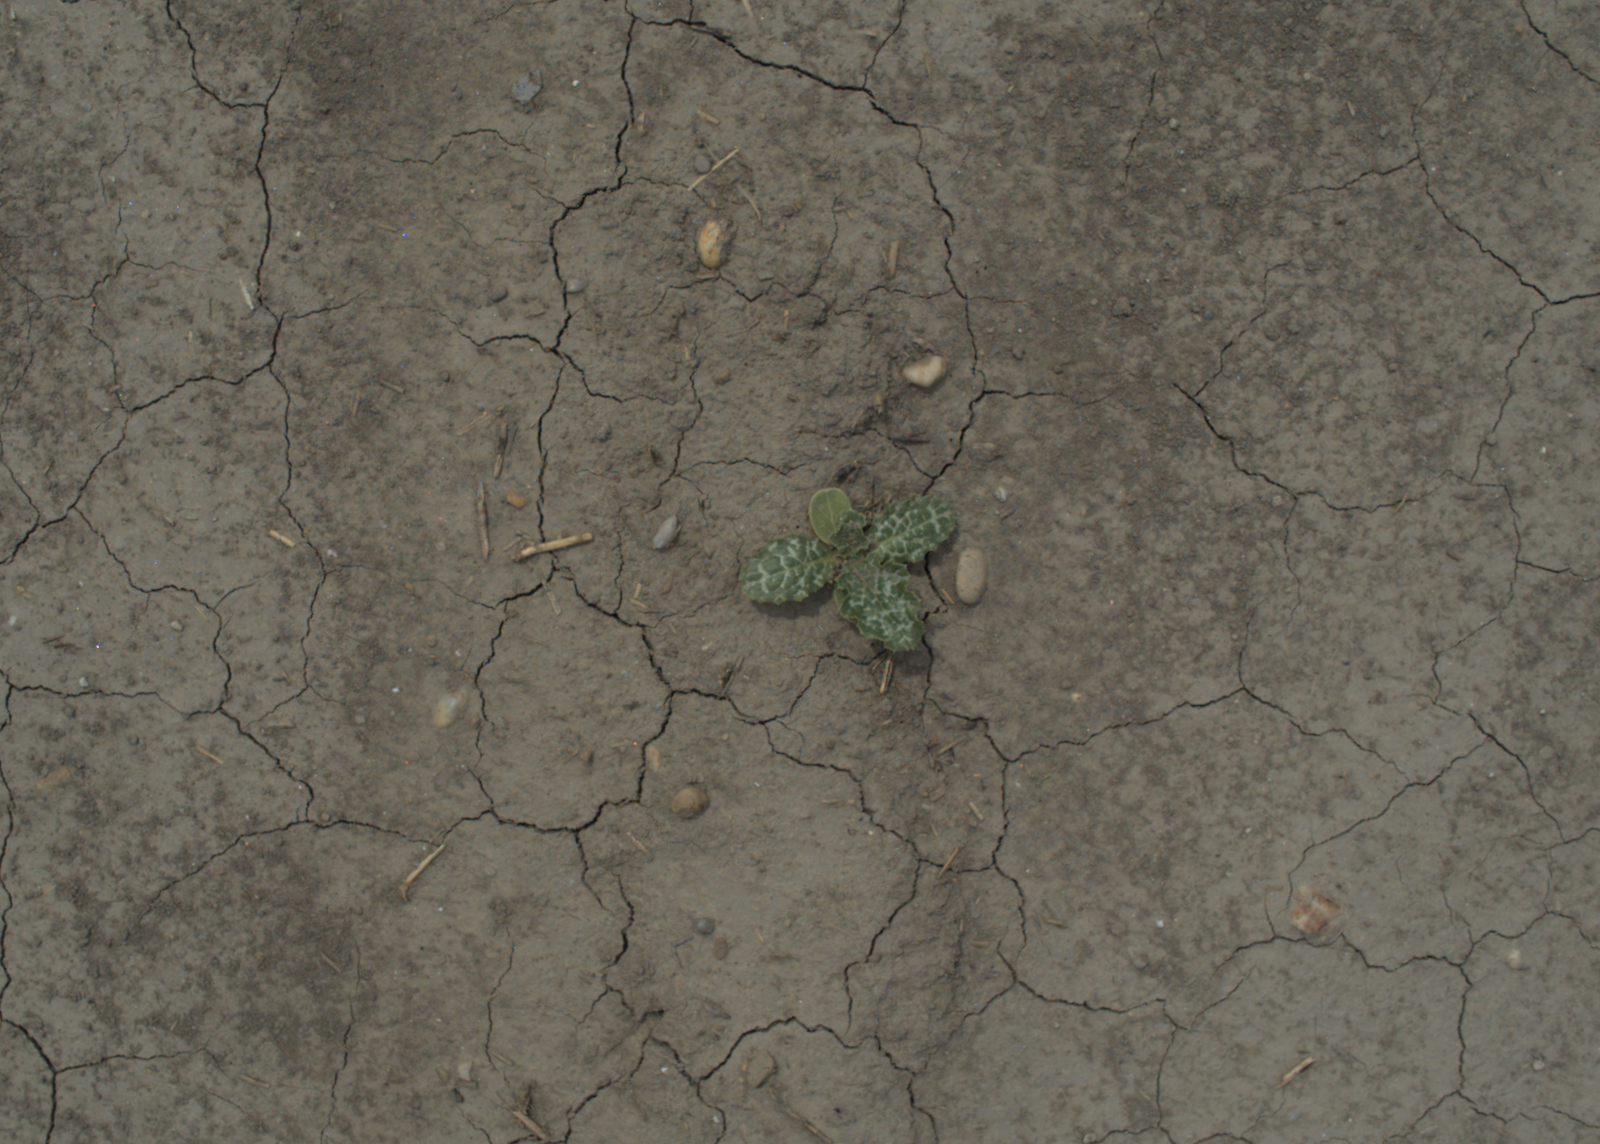
Capture date: 21.07.2021 12:51:35
Weather: mixed
Wind: medium
Seeding date: 08.06.2021
Plant canopy height (mm): 962